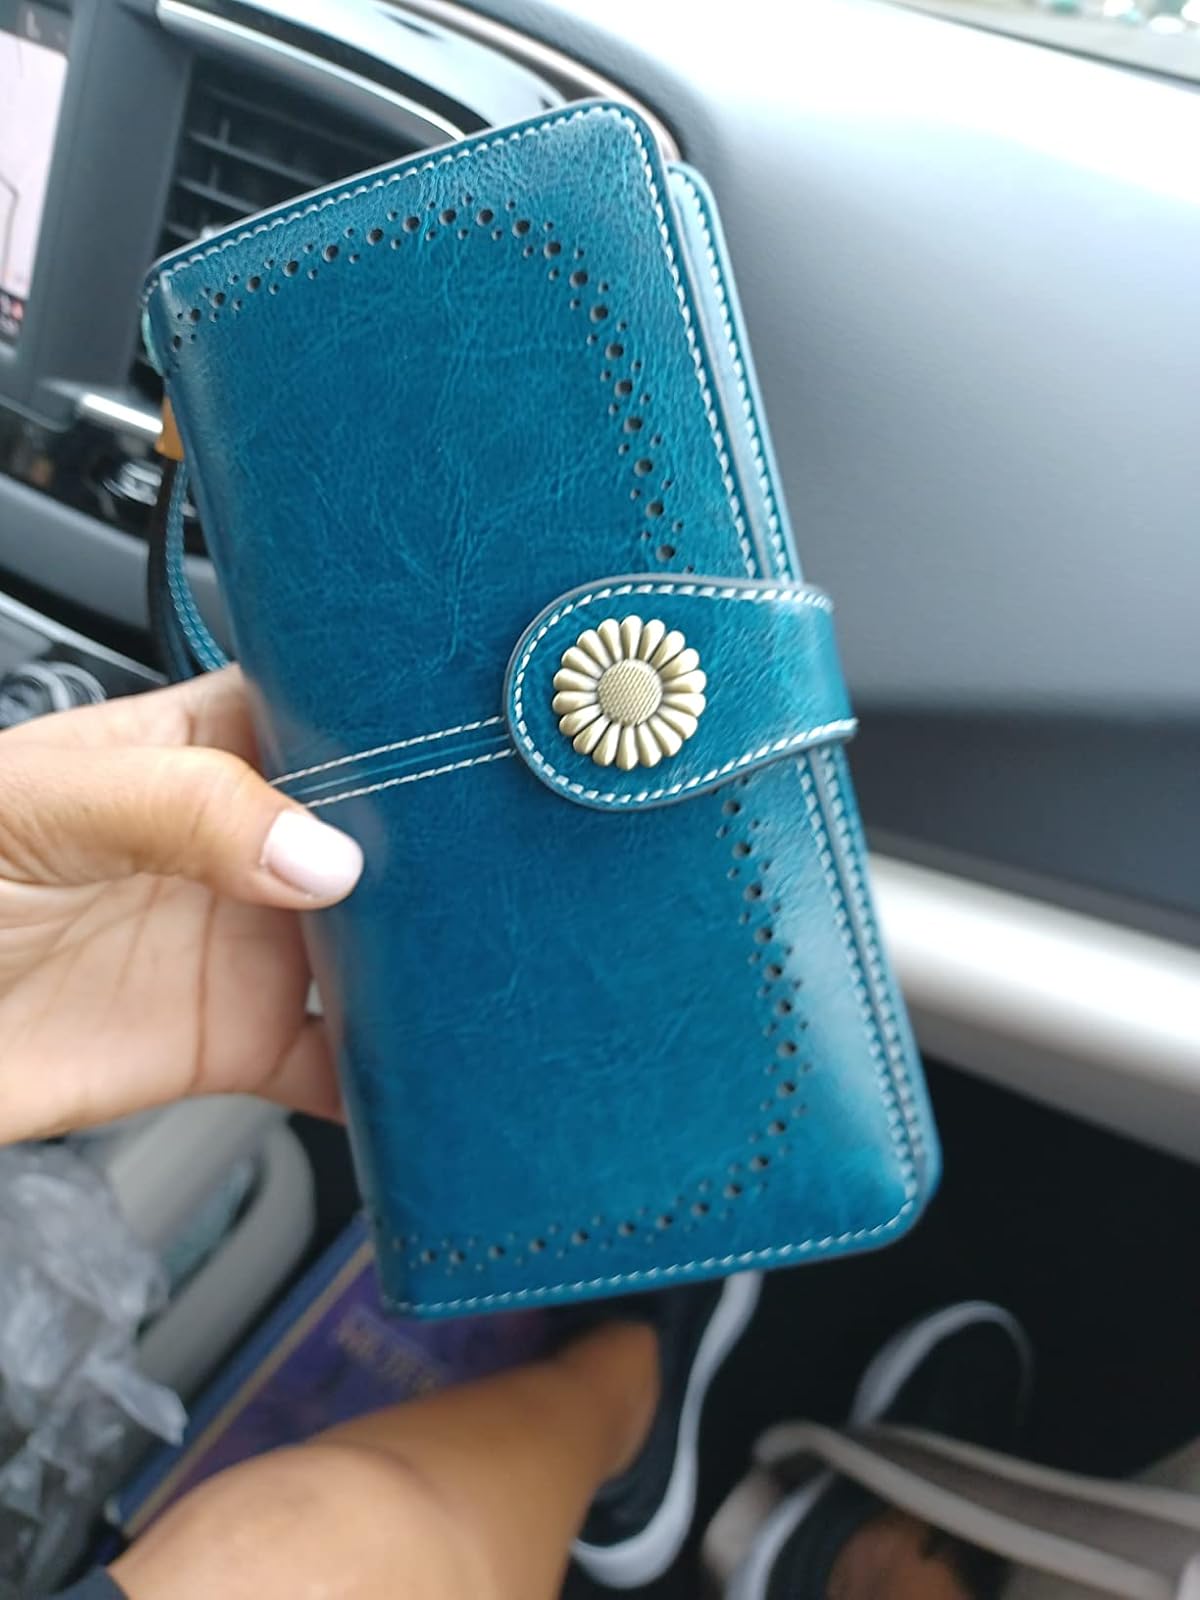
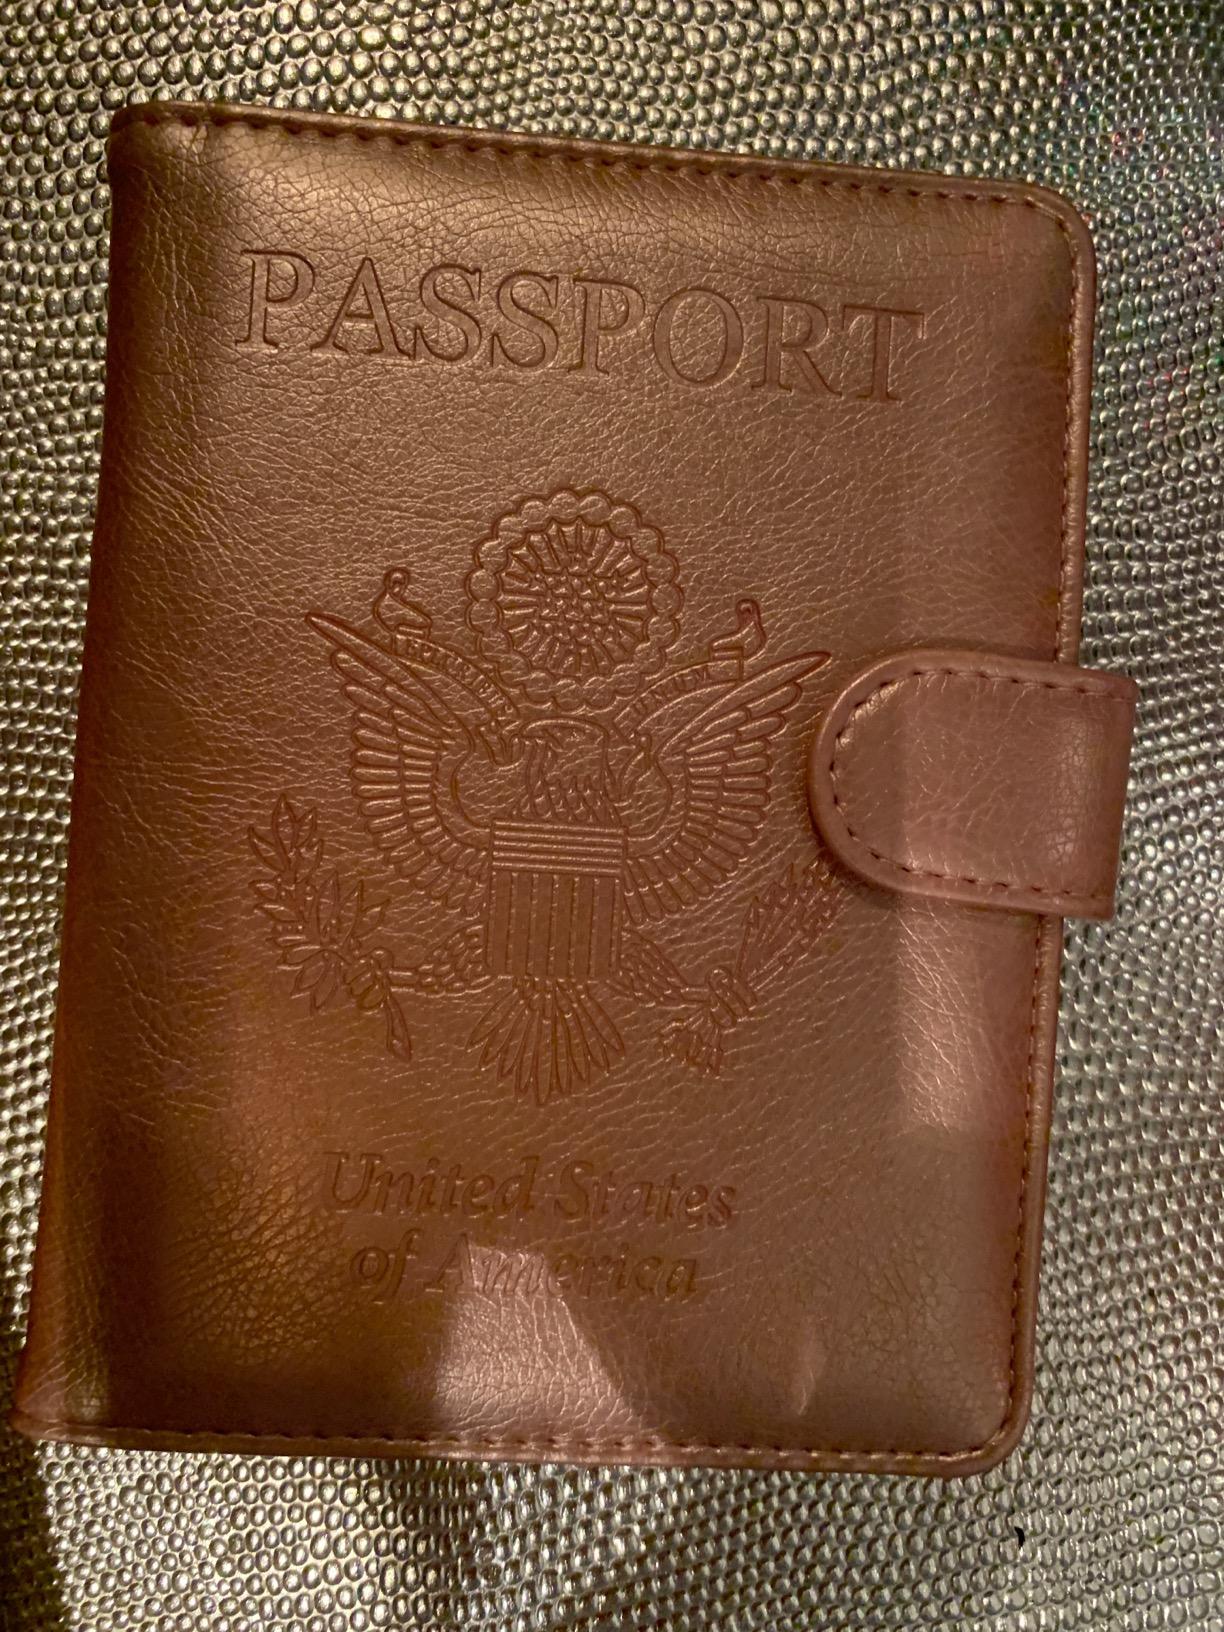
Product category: accessories_wallet
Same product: no